Réaumur (crater)

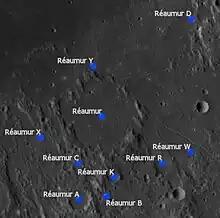
Reaumur and its satellite craters

By convention these features are identified on lunar maps by placing the letter on the side of the crater midpoint that is closest to Réaumur.